Sainte-Anne Hospital Center

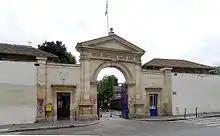
Gate No. 1,

The "asylum" was inaugurated on January 1, 1867 and the first patient was admitted on May 1, 1867. For many years Sainte-Anne fulfilled its role of protection of mental patients, using the weakly therapeutic treatment means of the time. The asylum saw the development of important and profound medical research, which was often masked by the prejudices that clashed within the walls of the establishment.